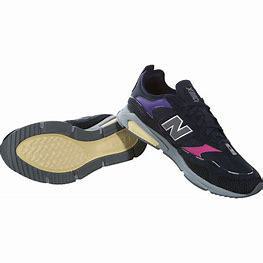
Brand: New
Model: Balance New Balance X Racer